List of Cuban baseball champions

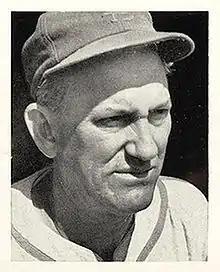
Miguel González won 14 Cuban League titles as manager of Habana

The Cuban baseball champions are the winners of the highest division in the Cuban baseball league system. Organized baseball in Cuba originated with the Cuban League in 1878, which was dissolved during the Cuban Revolution and replaced by the Cuban National Series in 1961. Since 2022, the National Series has been supplanted as the island's top division by the Cuban Elite League.